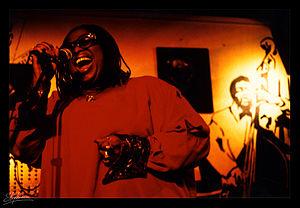
Carole Fredericks en concert privé à Dijon (France).
Carole Denise Fredericks, née le 5 juin 1952 à Springfield et morte le 7 juin 2001 à Dakar, est une chanteuse américaine. Elle est la sœur cadette du musicien de blues Taj Mahal. Elle est principalement connue pour sa collaboration avec Jean-Jacques Goldman et Michael Jones dans le trio Fredericks Goldman Jones et pour avoir été la choriste du premier album de Mylène Farmer cendres de lune paru en avril 1986 et sur la première tournée de Mylène Farmer en 1989.